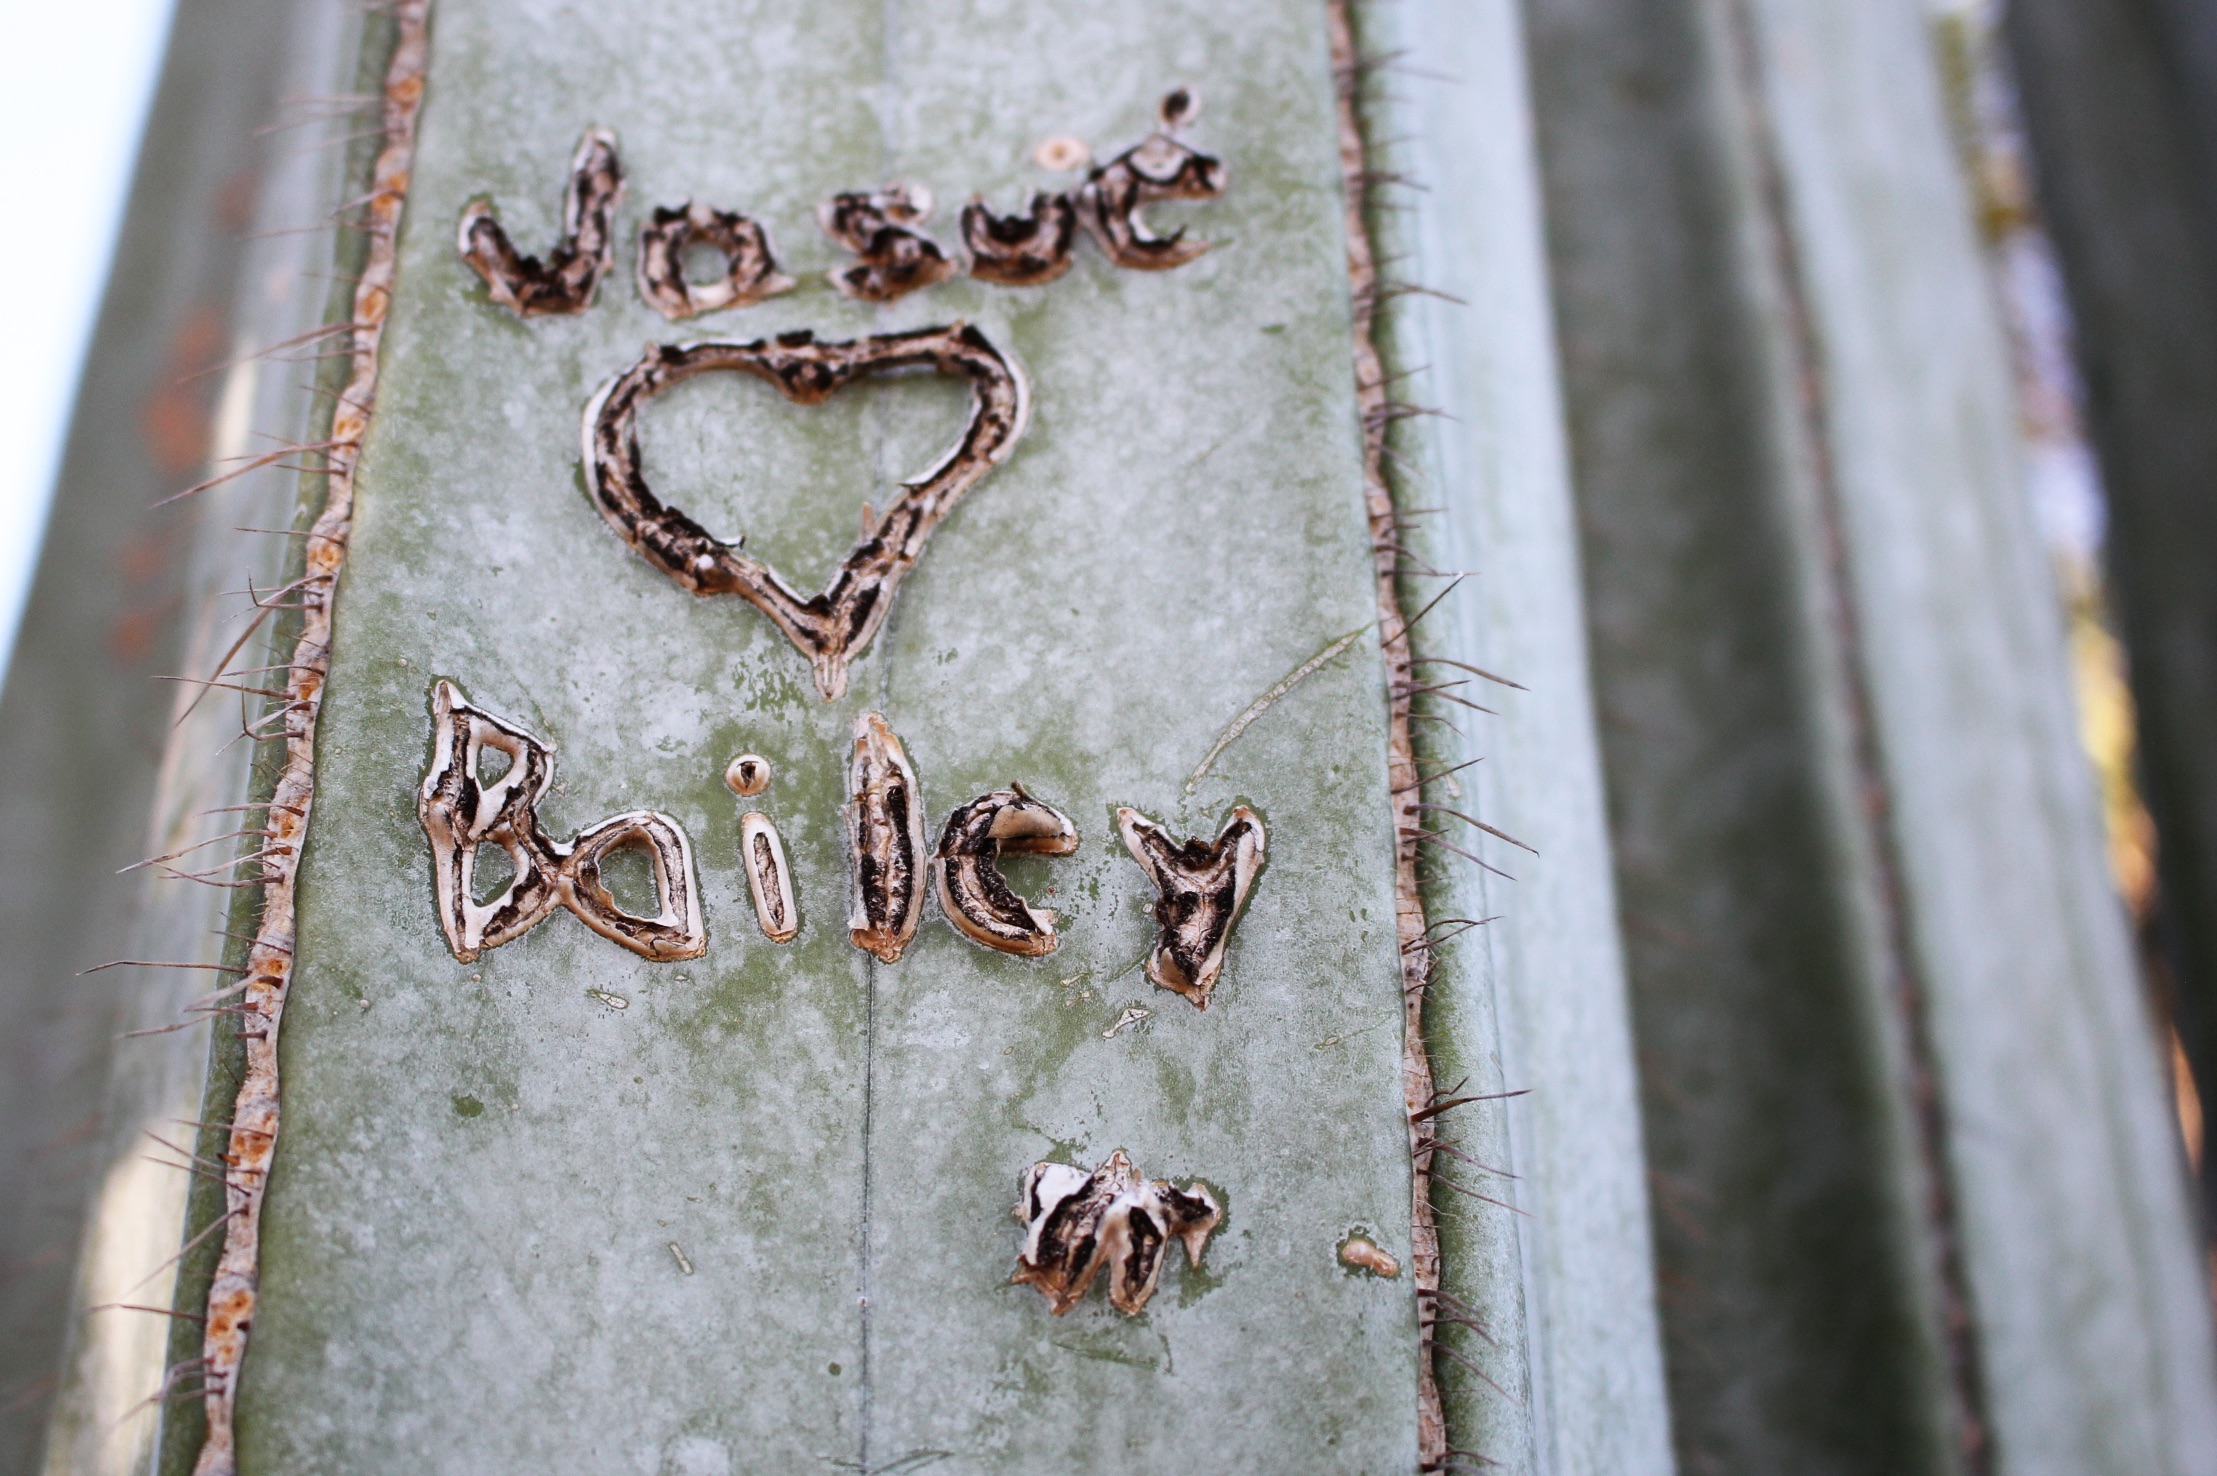
wood, leaf, insect, fauna